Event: Nepal Earthquake
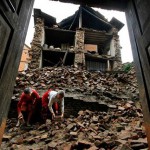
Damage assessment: damage